Portage

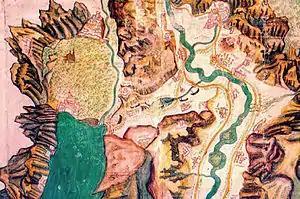
A map of the trip of the Venetian warships.

The "Diolkos" was a paved trackway in Ancient Greece which enabled boats to be moved overland across the Isthmus of Corinth between the Gulf of Corinth and the Saronic Gulf. It was constructed to transport high ranking Despots to conduct business in the justice system. The roadway was a rudimentary form of railway, and operated from around 600 BC until the middle of the 1st century AD.